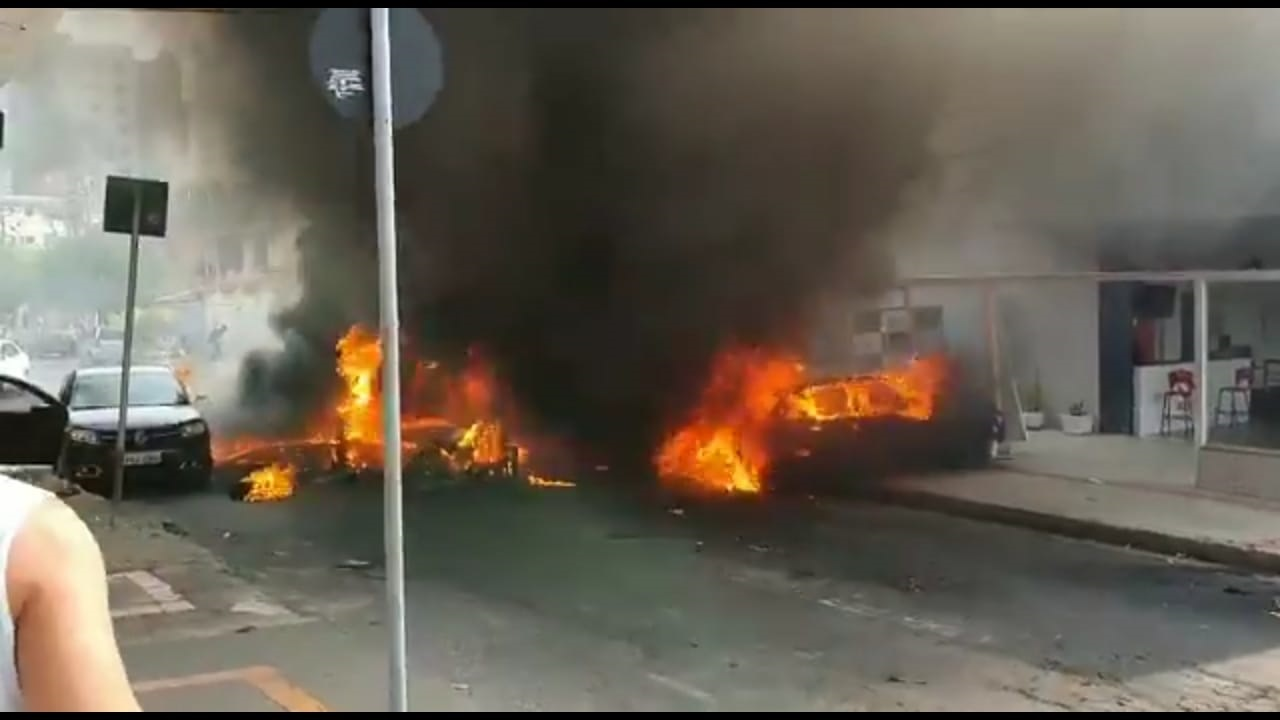
Fire: yes
Smoke: yes